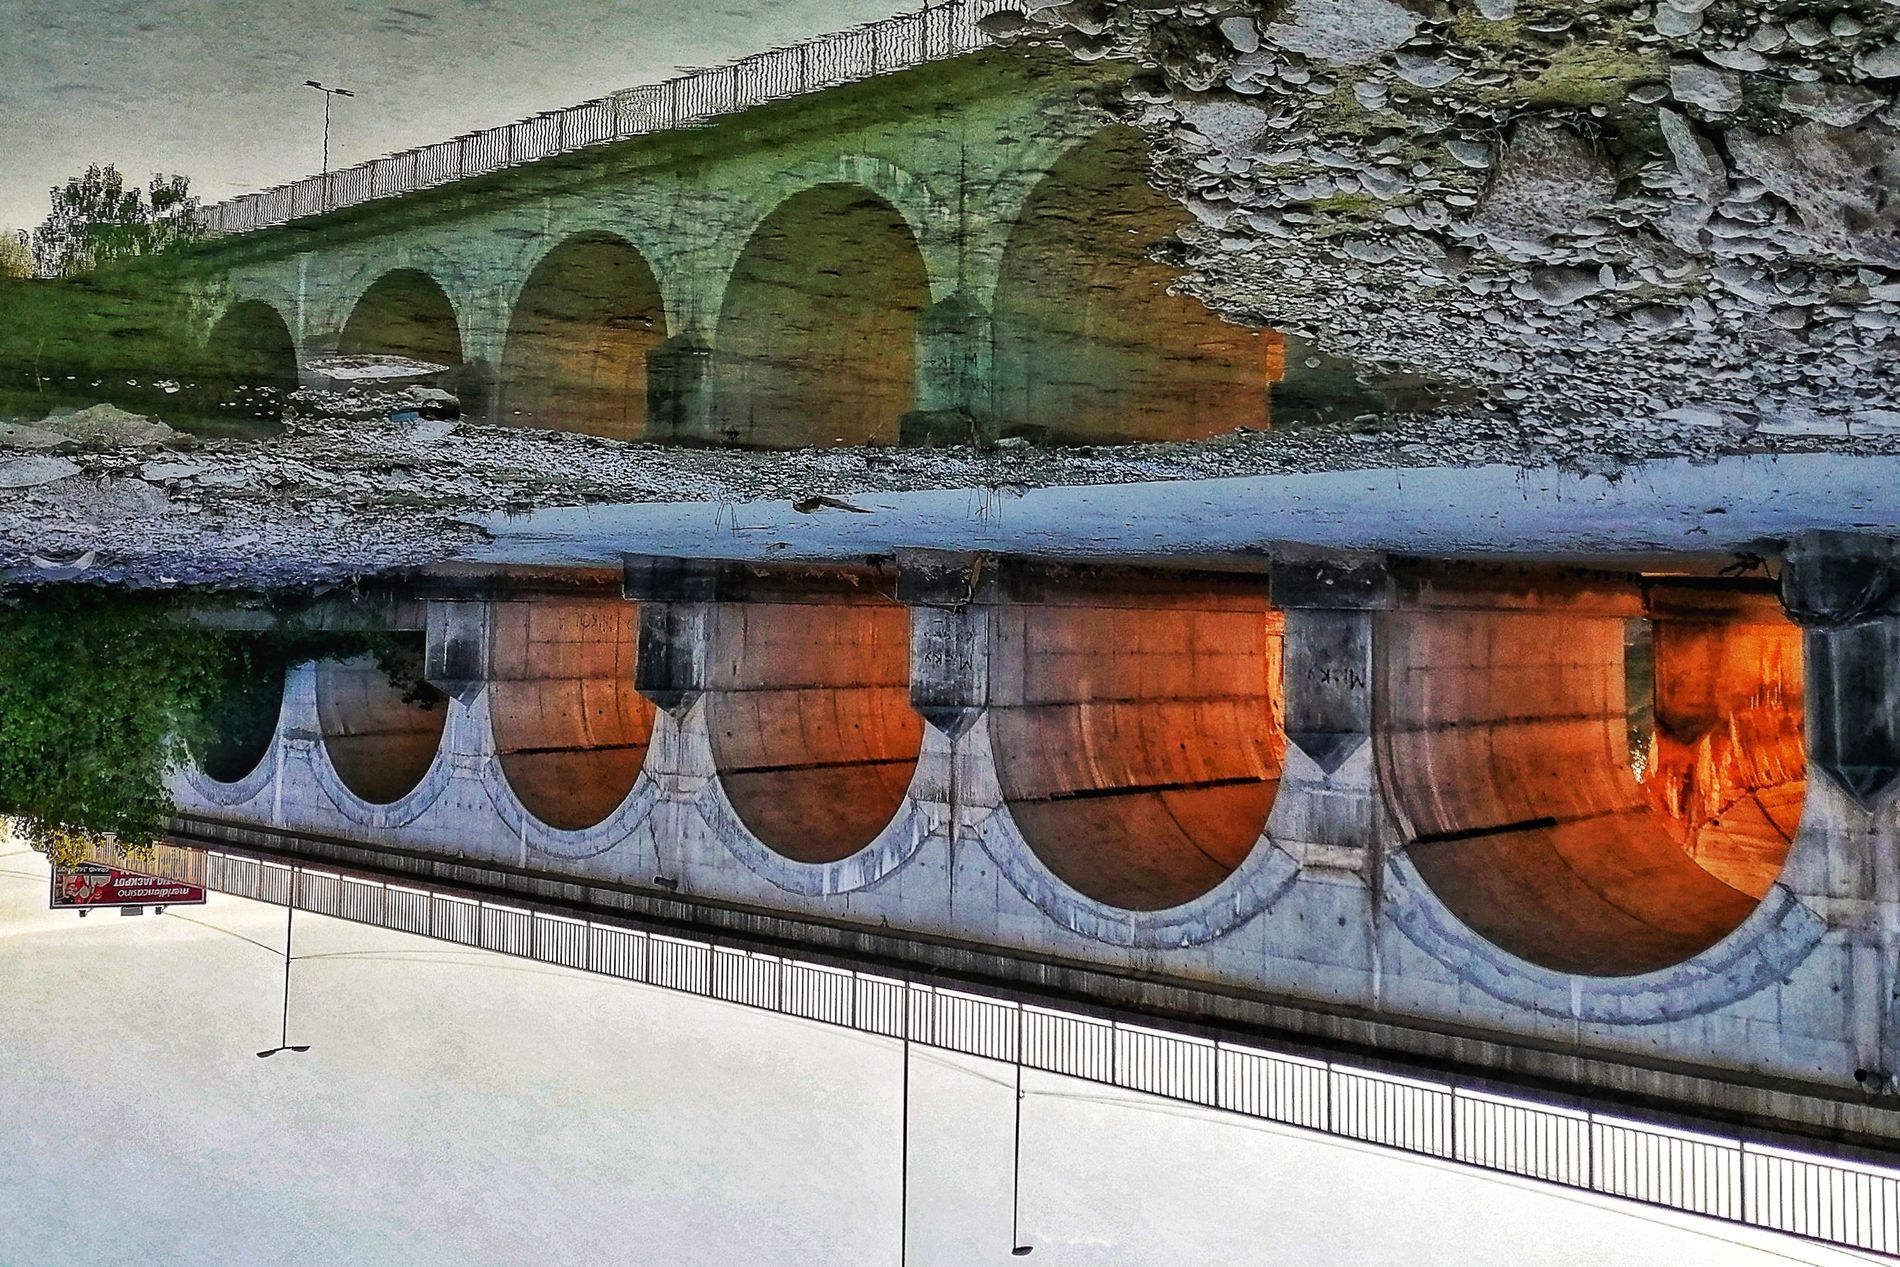
Bridge Reflection
An artistic image of a stone bridge reflected in still water featuring arches with orange lighting scattered ground pebbles trees lamppost an iron fence and a prominent red advertisement sign
The photo is taken in daylight from a low angle, emphasizing the bridge-like symmetry in the reflection, which appears at the top due to the image being flipped. Warm and gray tones dominate while orange artificial lighting enhances contrast. The overall mood is peaceful and balanced.
Labels: Arch, Architecture, Outdoors, Bridge, Water, Nature, Scenery, Building, Viaduct, Landmark, Tree, Arched Bridge, Gravel, Ground, Iron fence, Lamppost, Advertising banner, Sky, Reflections, Lampposts
Camera: HUAWEI POT-LX1